United States Post Office (Garden City, New York)

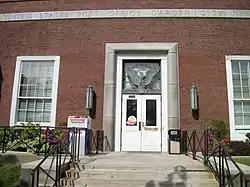
Garden City Post Office, June 2010

US Post Office-Garden City is a historic post office building located at Garden City in the town of Hempstead, Nassau County, New York, United States. It was built in 1936 and designed by consulting architects Walker & Gillette for the Office of the Supervising Architect. It is a one-story, square brick building on a granite in the Classical Revival style. The lobby features a 1937 mural by J. Theodore Johnson titled "Huckleberry Frolic." On December 24, 1987, the building was named in honor of former Congressman John W. Wydler (1924-1987).